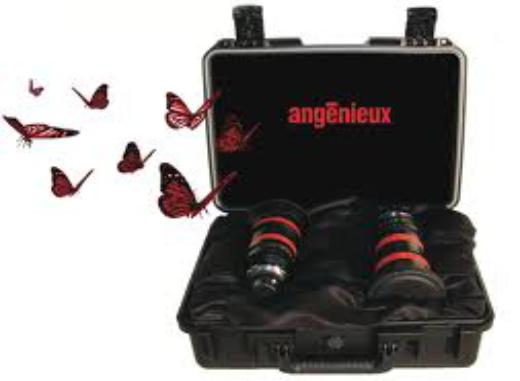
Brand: Angenieux
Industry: Electronic